Corsica

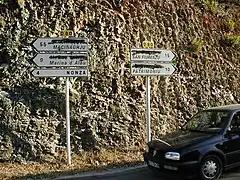
Corsican nationalists have used means such as the removal of French names (often also Italian) on road signs.

The island has a natural park (Parc Naturel Régional de Corse, Parcu di Corsica), which protects rare animal and plant species. The park was created in 1972 and includes the Golfe de Porto, the Scandola Nature Reserve (a UNESCO World Heritage Site), and some of the highest mountains on the island. Scandola cannot be reached on foot, but people can gain access by boat from the village of Galéria and Porto (Ota). Two endangered subspecies of hoofed mammals, the European mouflon ("Ovis aries musimon") and Corsican red deer ("Cervus elaphus corsicanus") inhabit the park. The Corsican red deer was re-introduced after it was extinct due to overhunting. This Corsican subspecies was the same that survived on Sardinia, so it is endemic. There are other species endemic to Corsica especially in the upper mountain ranges, i.e. Corsican nuthatch, Corsican fire salamander and Corsican brook salamander and many plant subspecies.